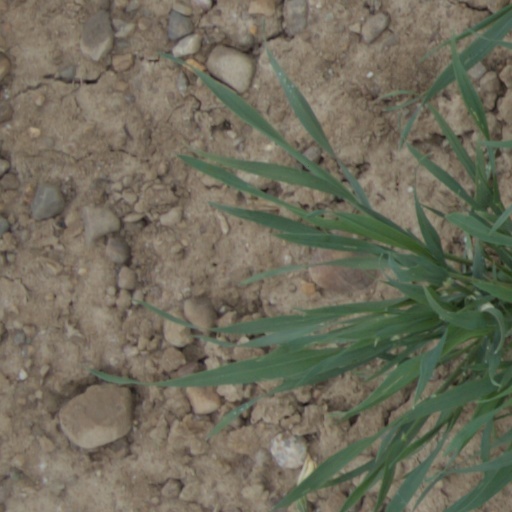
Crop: wheat